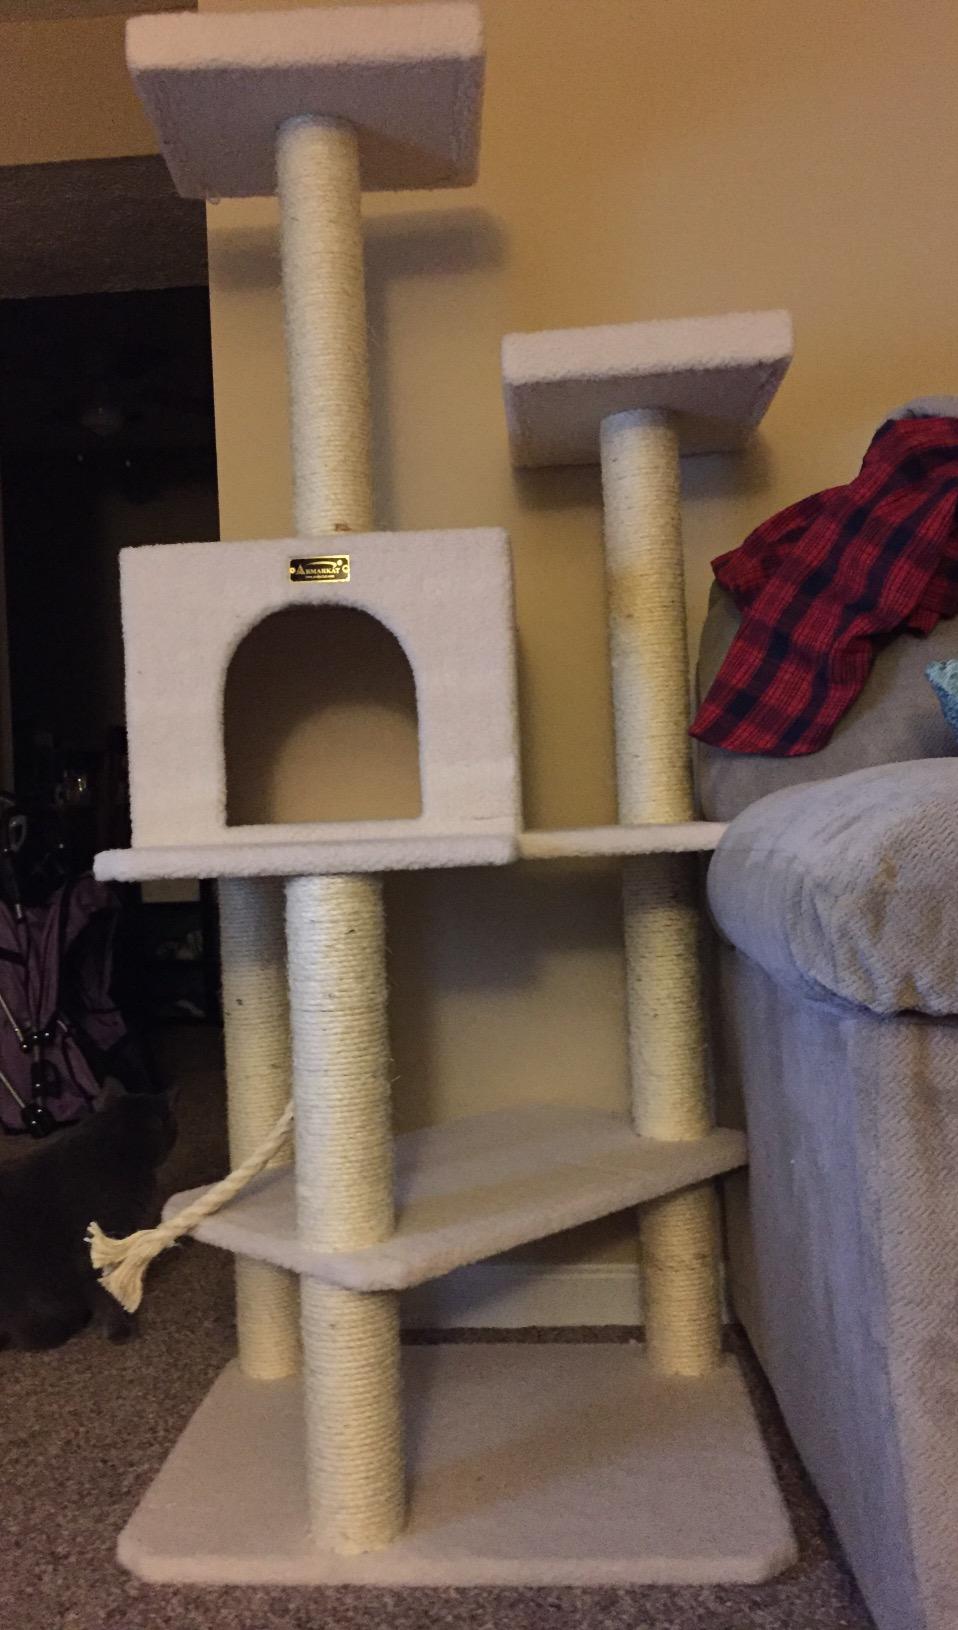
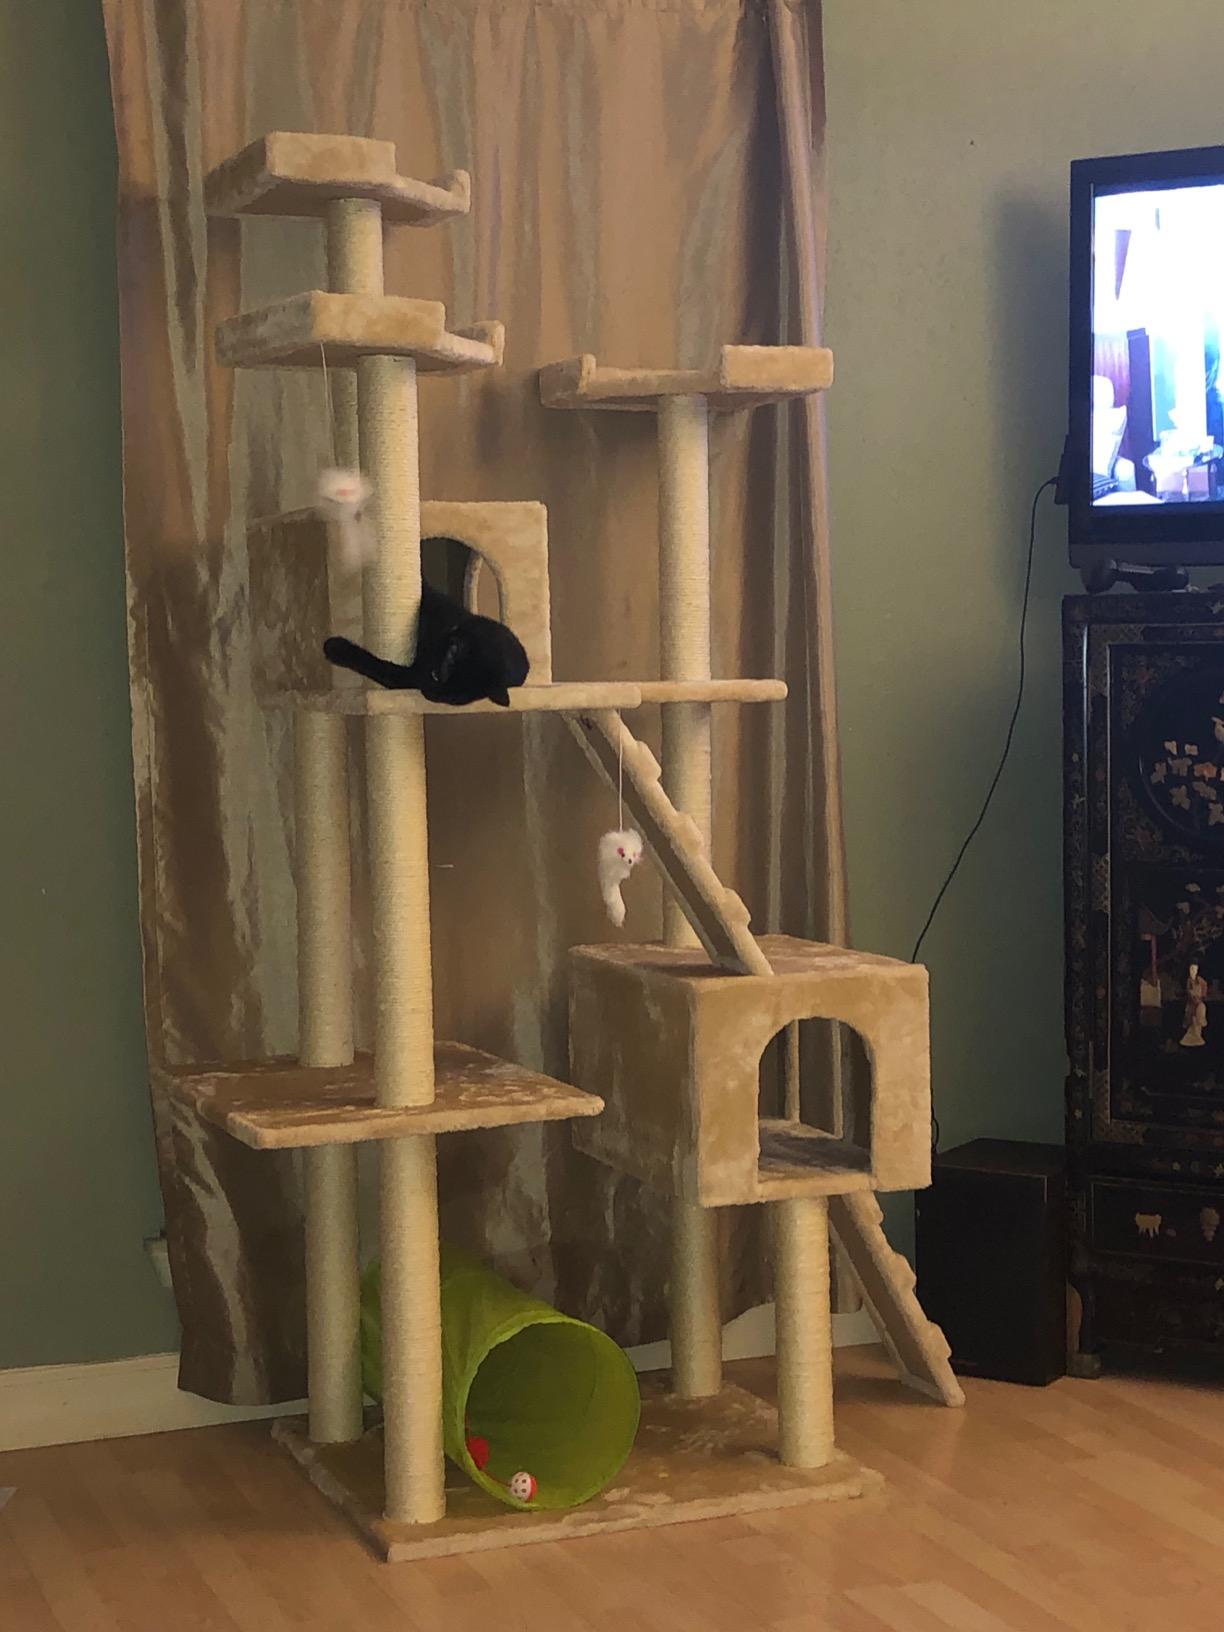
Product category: items_cat tree
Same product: no